The Shadow Court

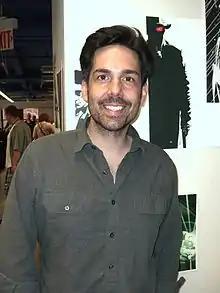
A 2011 photograph of Dennis Calero

"The Shadow Court" was developed by Ian Lemke, and written by Brian Campbell, Jackie Cassada, and Nicky Rea, with interior art by Anthony Hightower, Jeff Holt, Fred Hooper, Mark Jackson, Andrew Mitchell Kudelka, Heather J. McKinney-Chernik, Richard Thomas, and Drew Tucker, and cover art by Dennis Calero. It was written with a theme of balance between changelings' noble Seelie legacies and their renegade Unseelie natures, and the disruption thereof, with heroes having the potential to fall from grace, and villains having the potential to redeem themselves. The production team intended for games using the book to have a mood of deception and intrigue, black comedy, and hope coming only with a price.